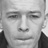
Emotion: sad